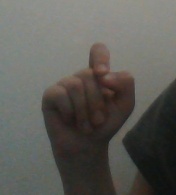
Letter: fa